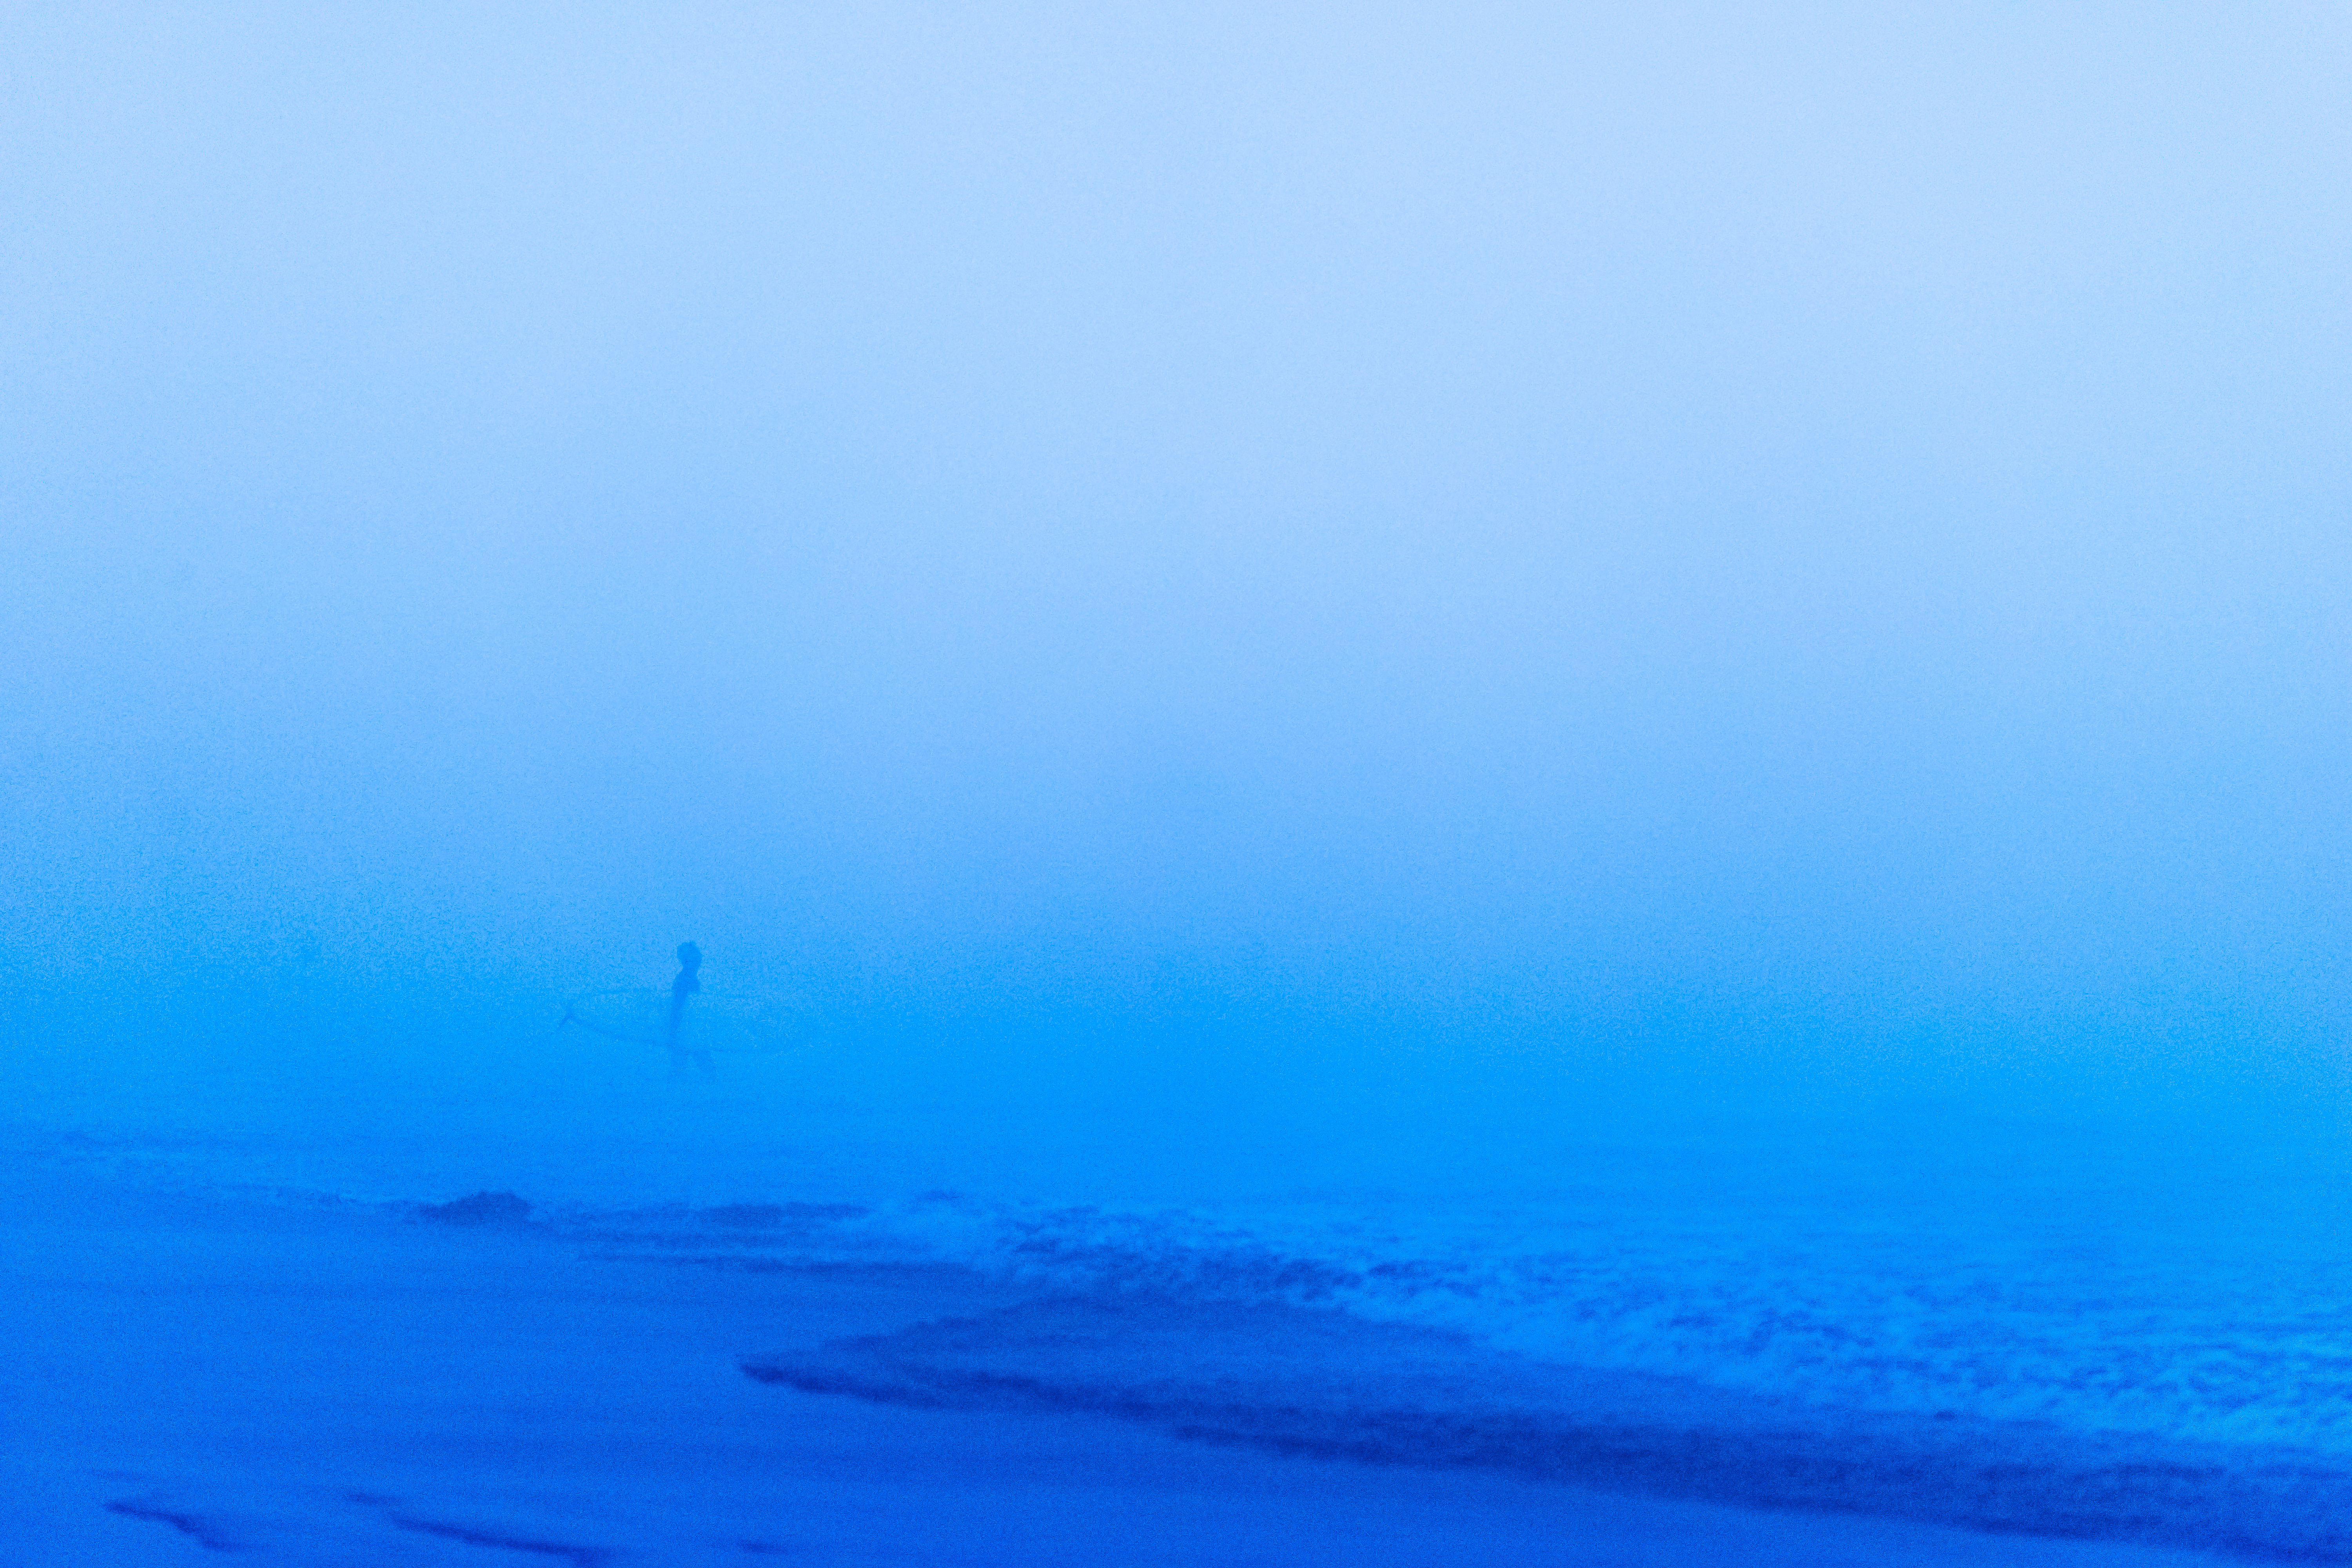
sea, coast, ocean, horizon, fog, mist, morning, wave, foggy, surfing, seashore, cool image, i, ilce7m2, inthemists, foggymorning, sal70300g, morningbeach, surfinthemists, foggyseashore, chigaski, atmospheric phenomenon, wind wave